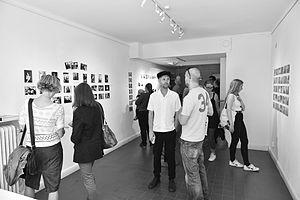
Le vernissage est l’inauguration privée d’une exposition artistique, la veille de son ouverture officielle.